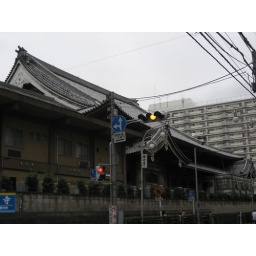
In neat looking building I found on a side street near my apartment.